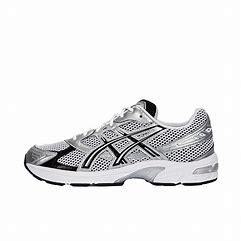
Brand: Asics
Model: 100